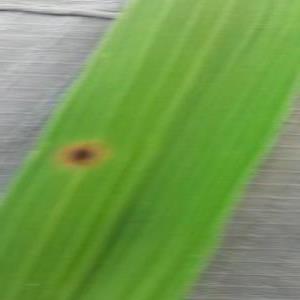
Disease: Brownspot